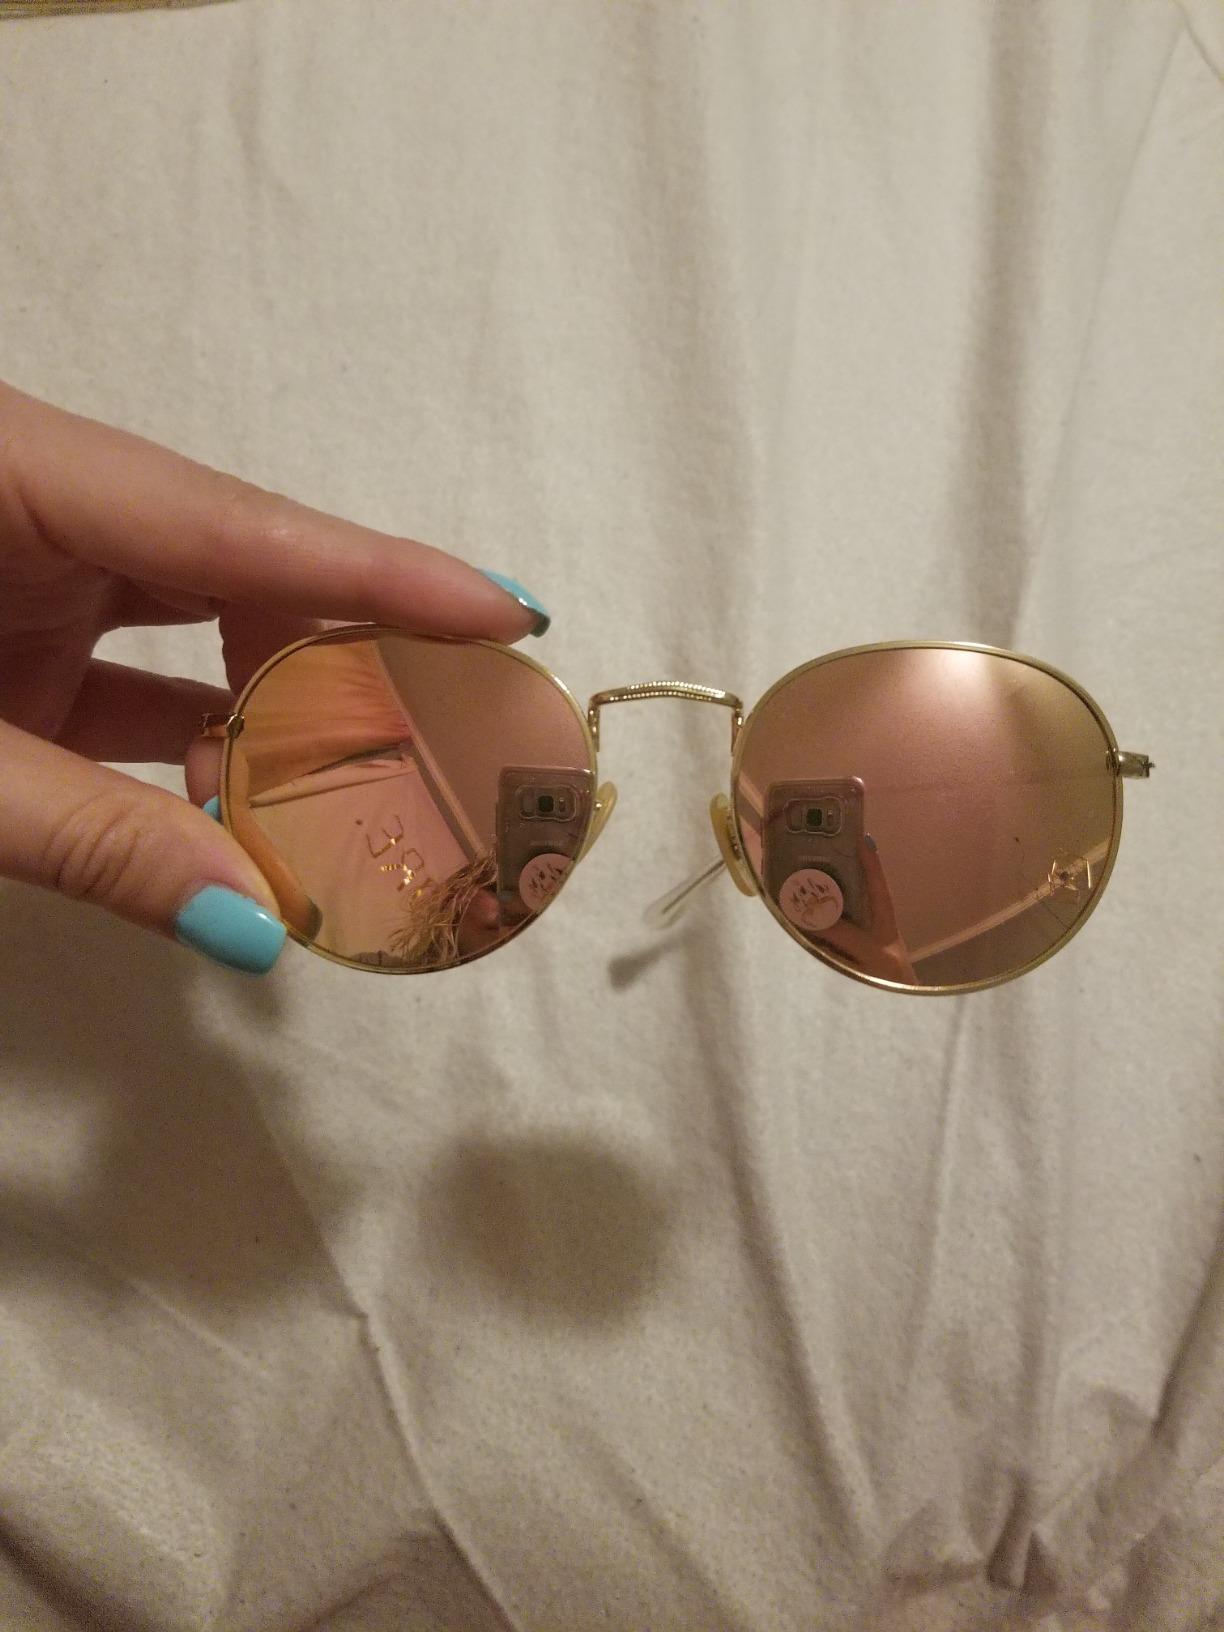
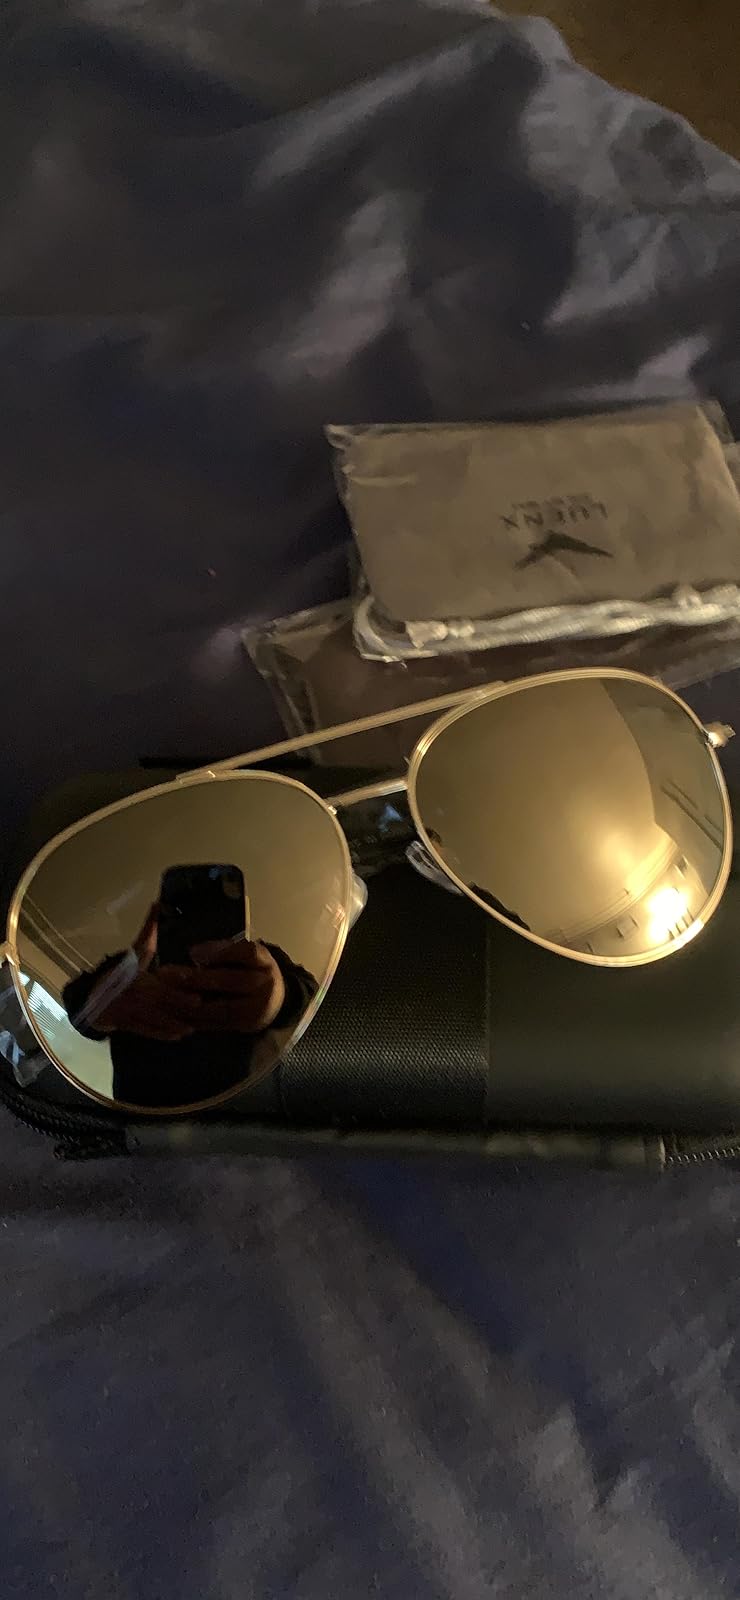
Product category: accessories_sunglasses
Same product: no